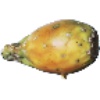
Label: Cactus fruit 1